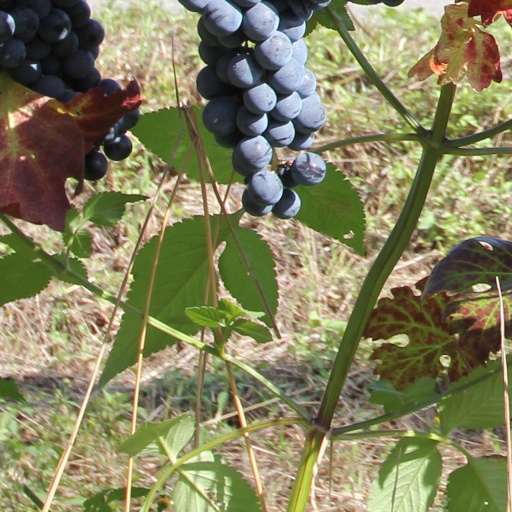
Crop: grape